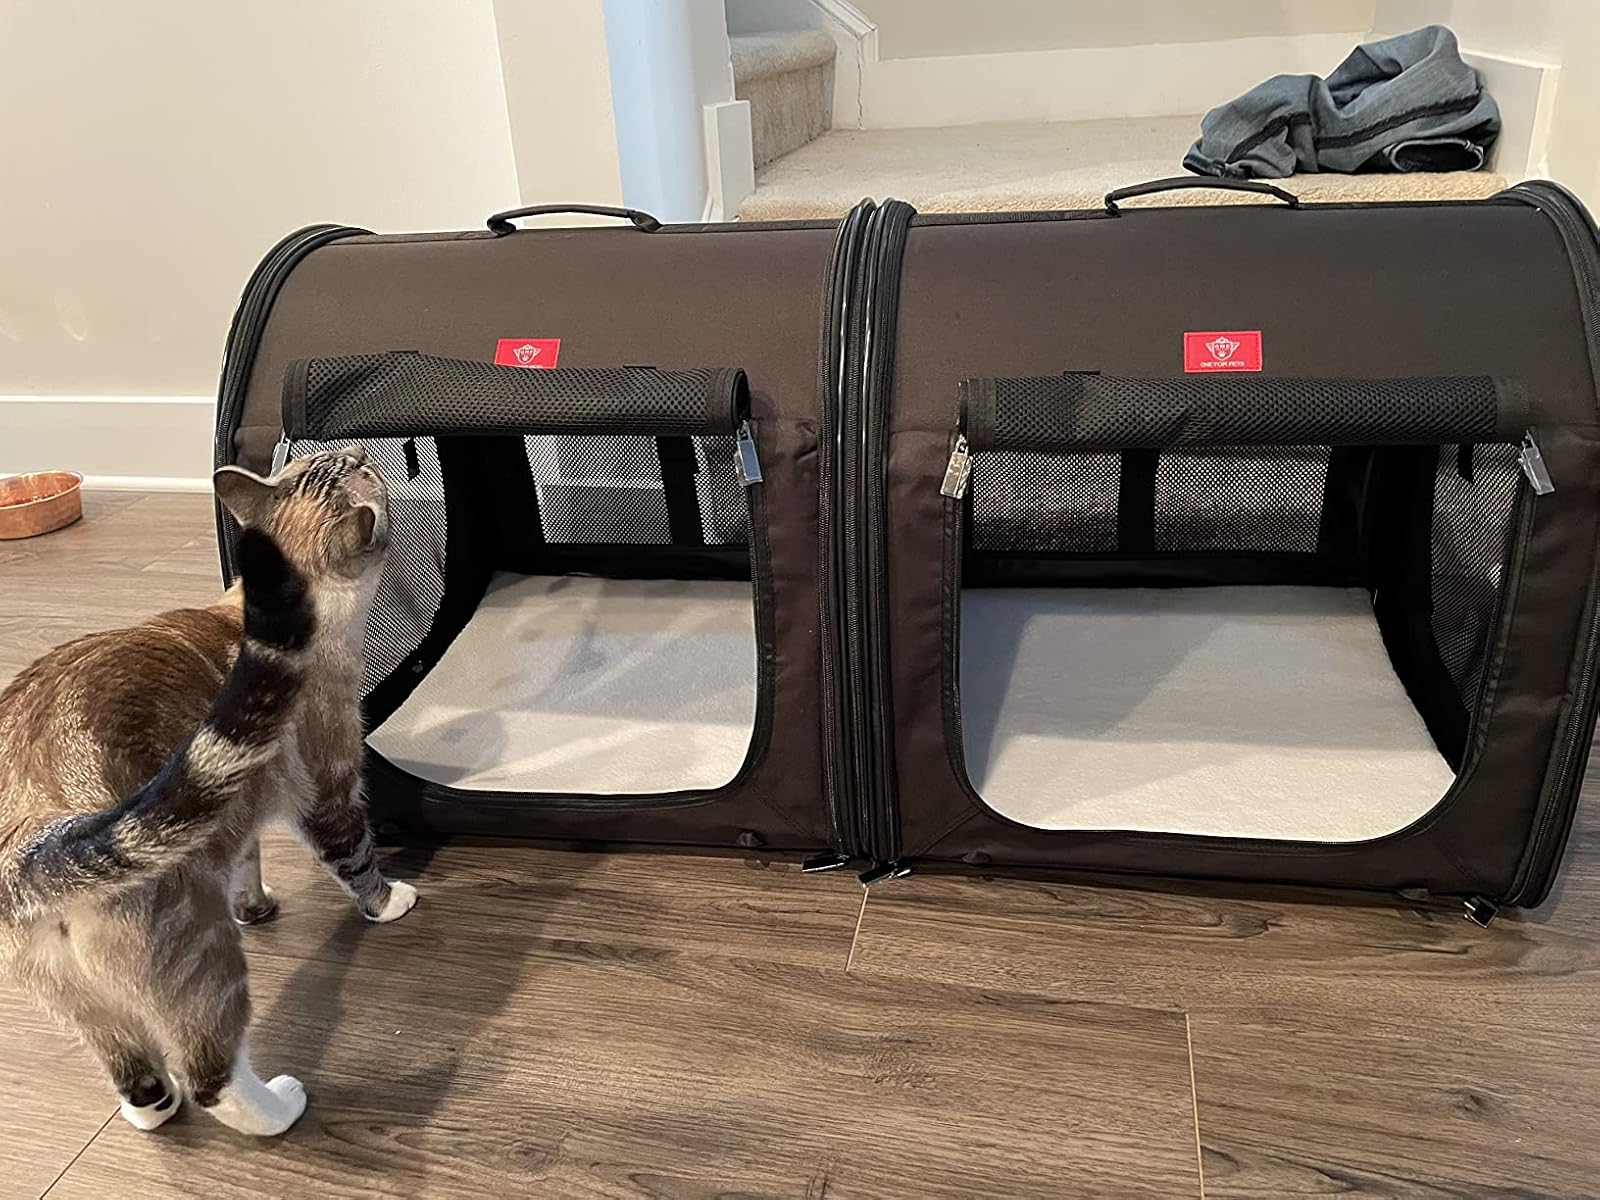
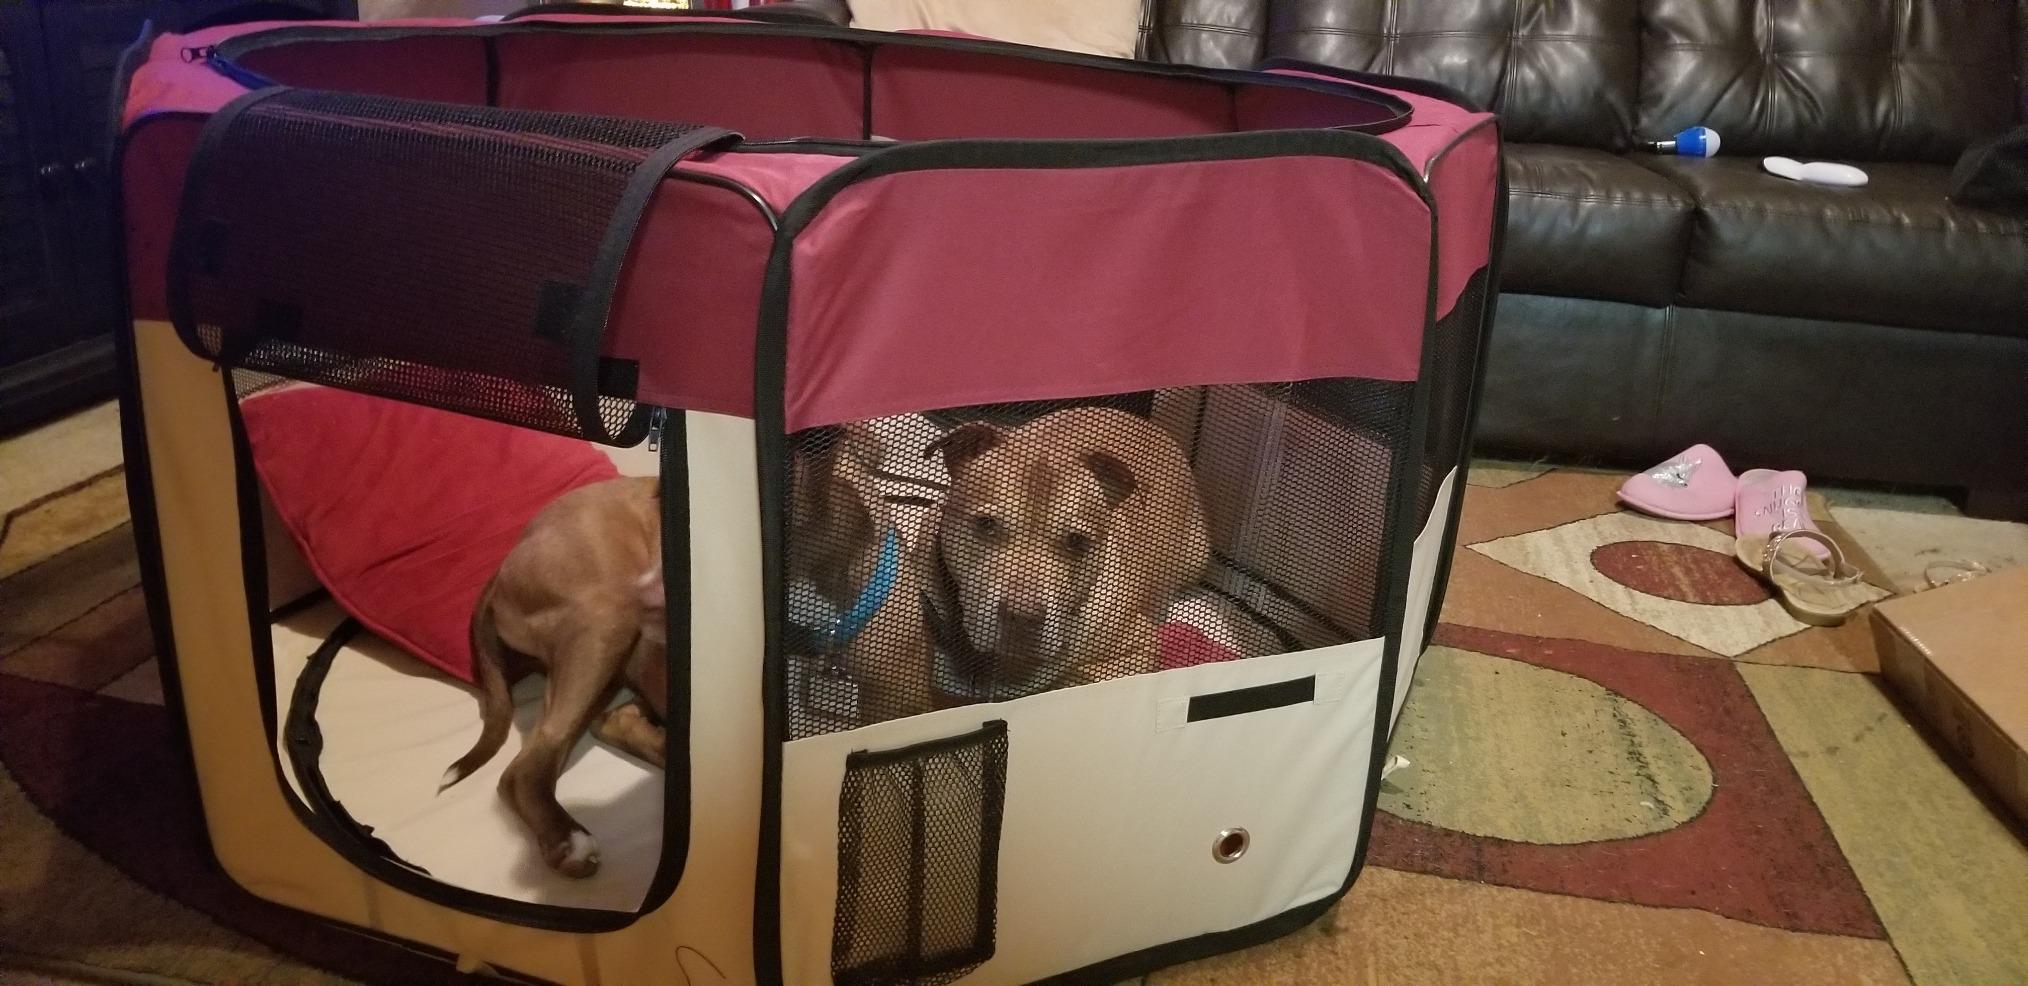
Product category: items_kennel
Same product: no